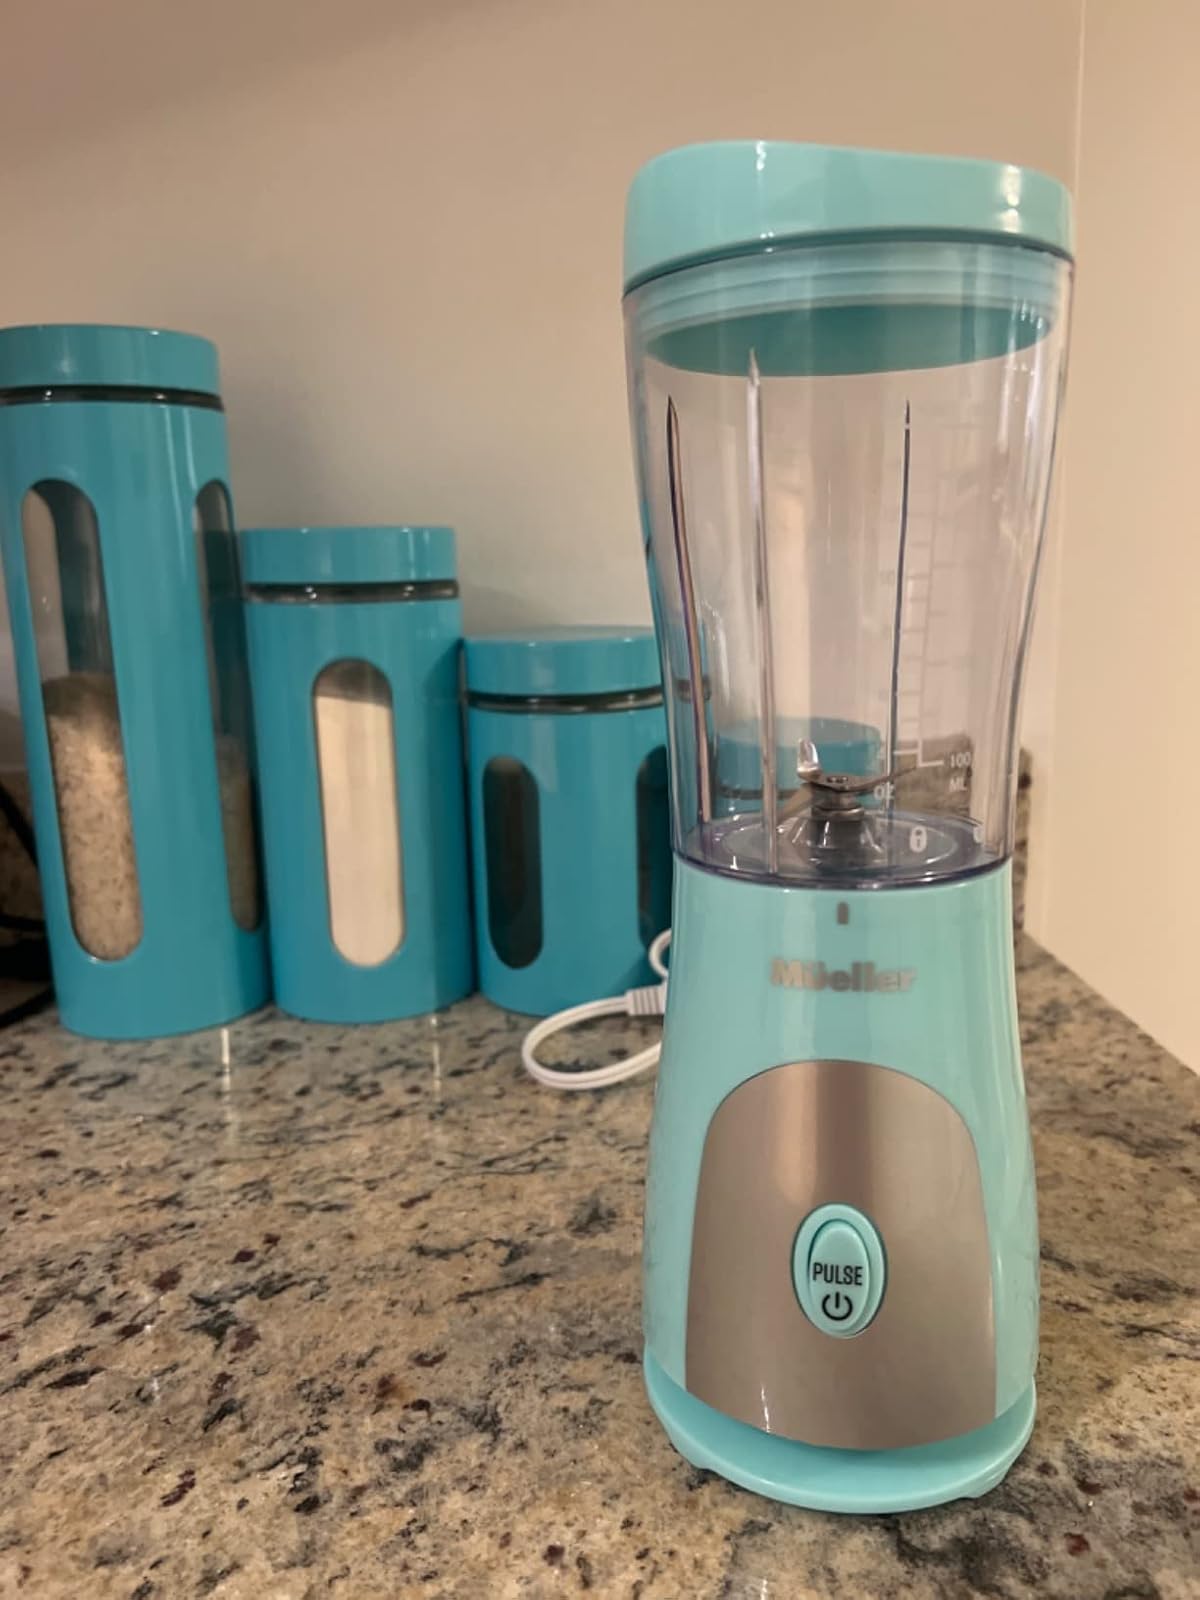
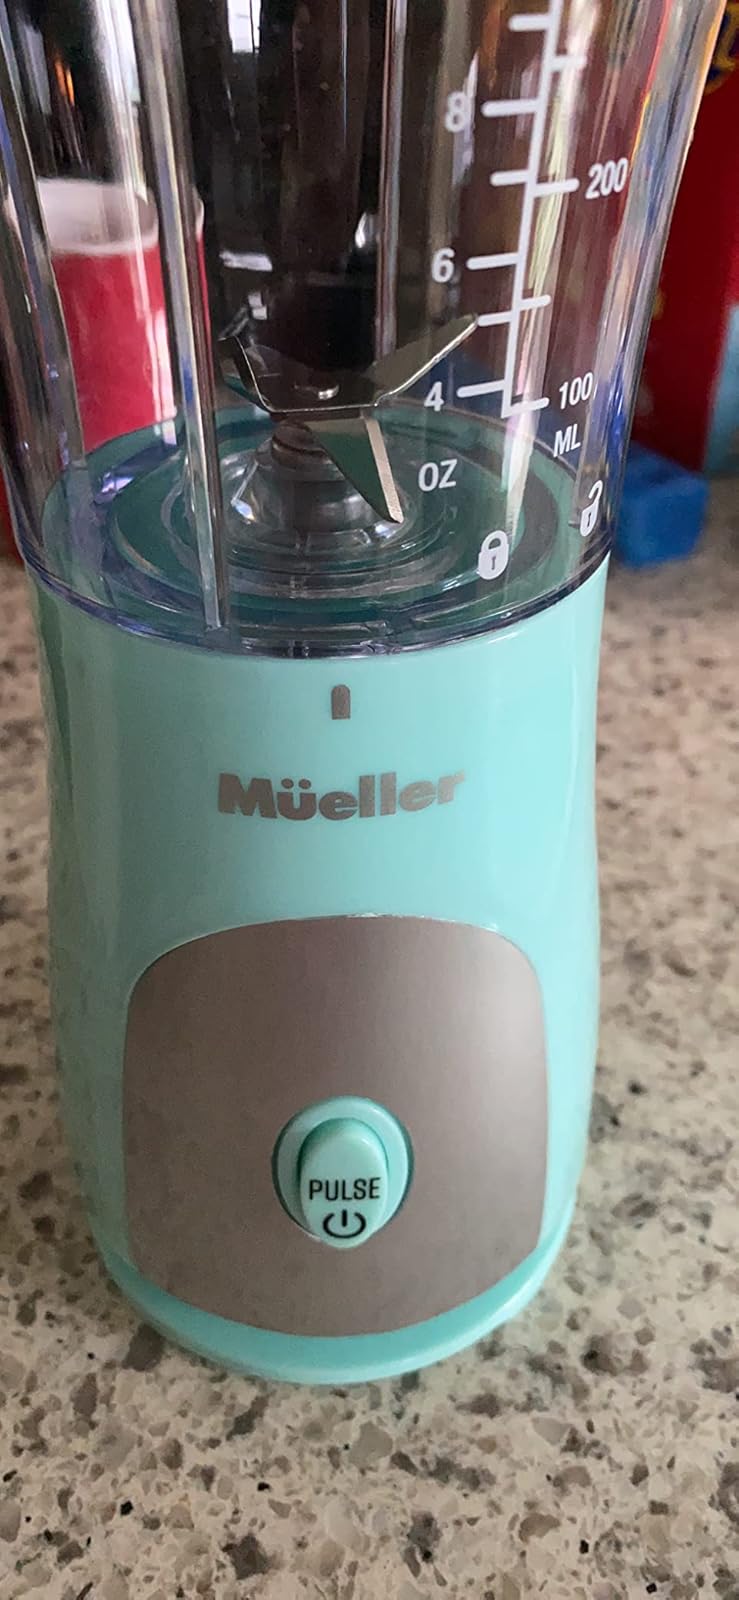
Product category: items_blender
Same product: yes